Church of St Dunstan, Liverpool

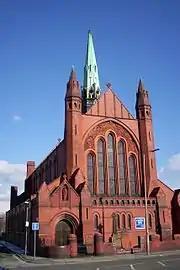
West front

Commenting on the design, the description in the National Heritage List for England says it is a "severe but handsome design". Pollard and Pevsner in the "Buildings of England" series refer to the west front as "impressive if rather curious", and say that the "interior impresses with gloomy atmosphere".